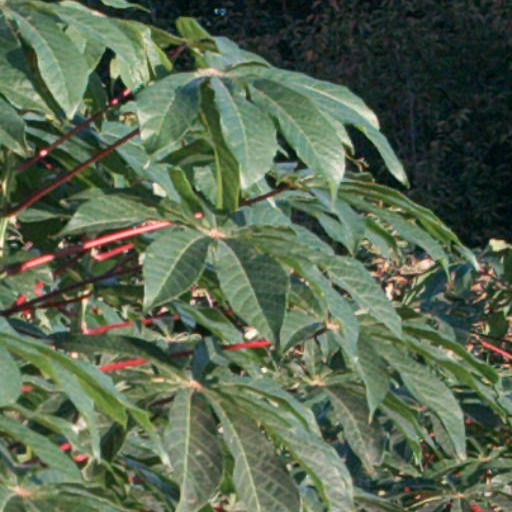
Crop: cassava